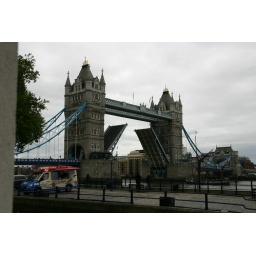
photo taken while walking around in the Tower of London.It amazed me with the speed the bridge was opened and closed.